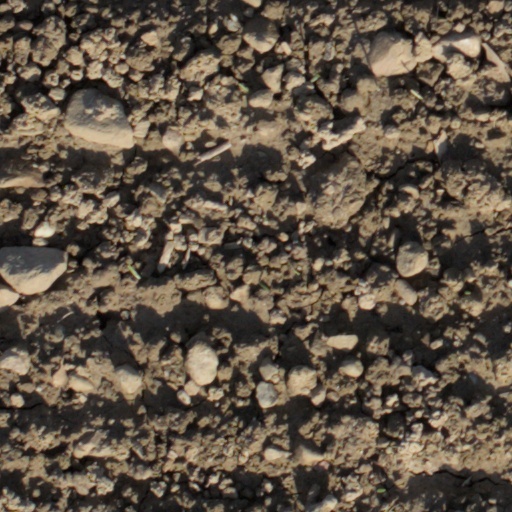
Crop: wheat